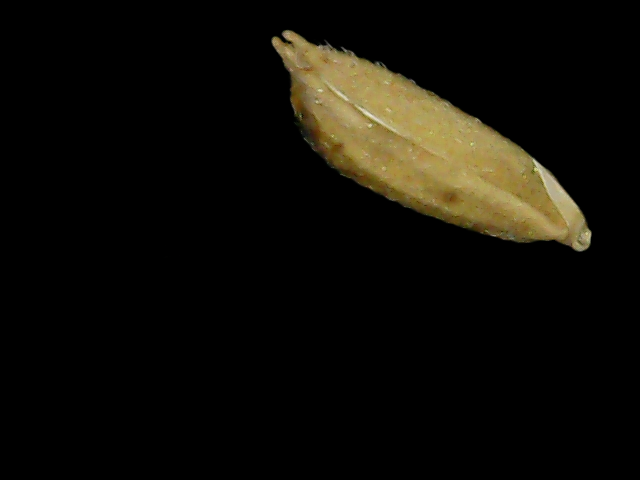
Rice variety: Bd49